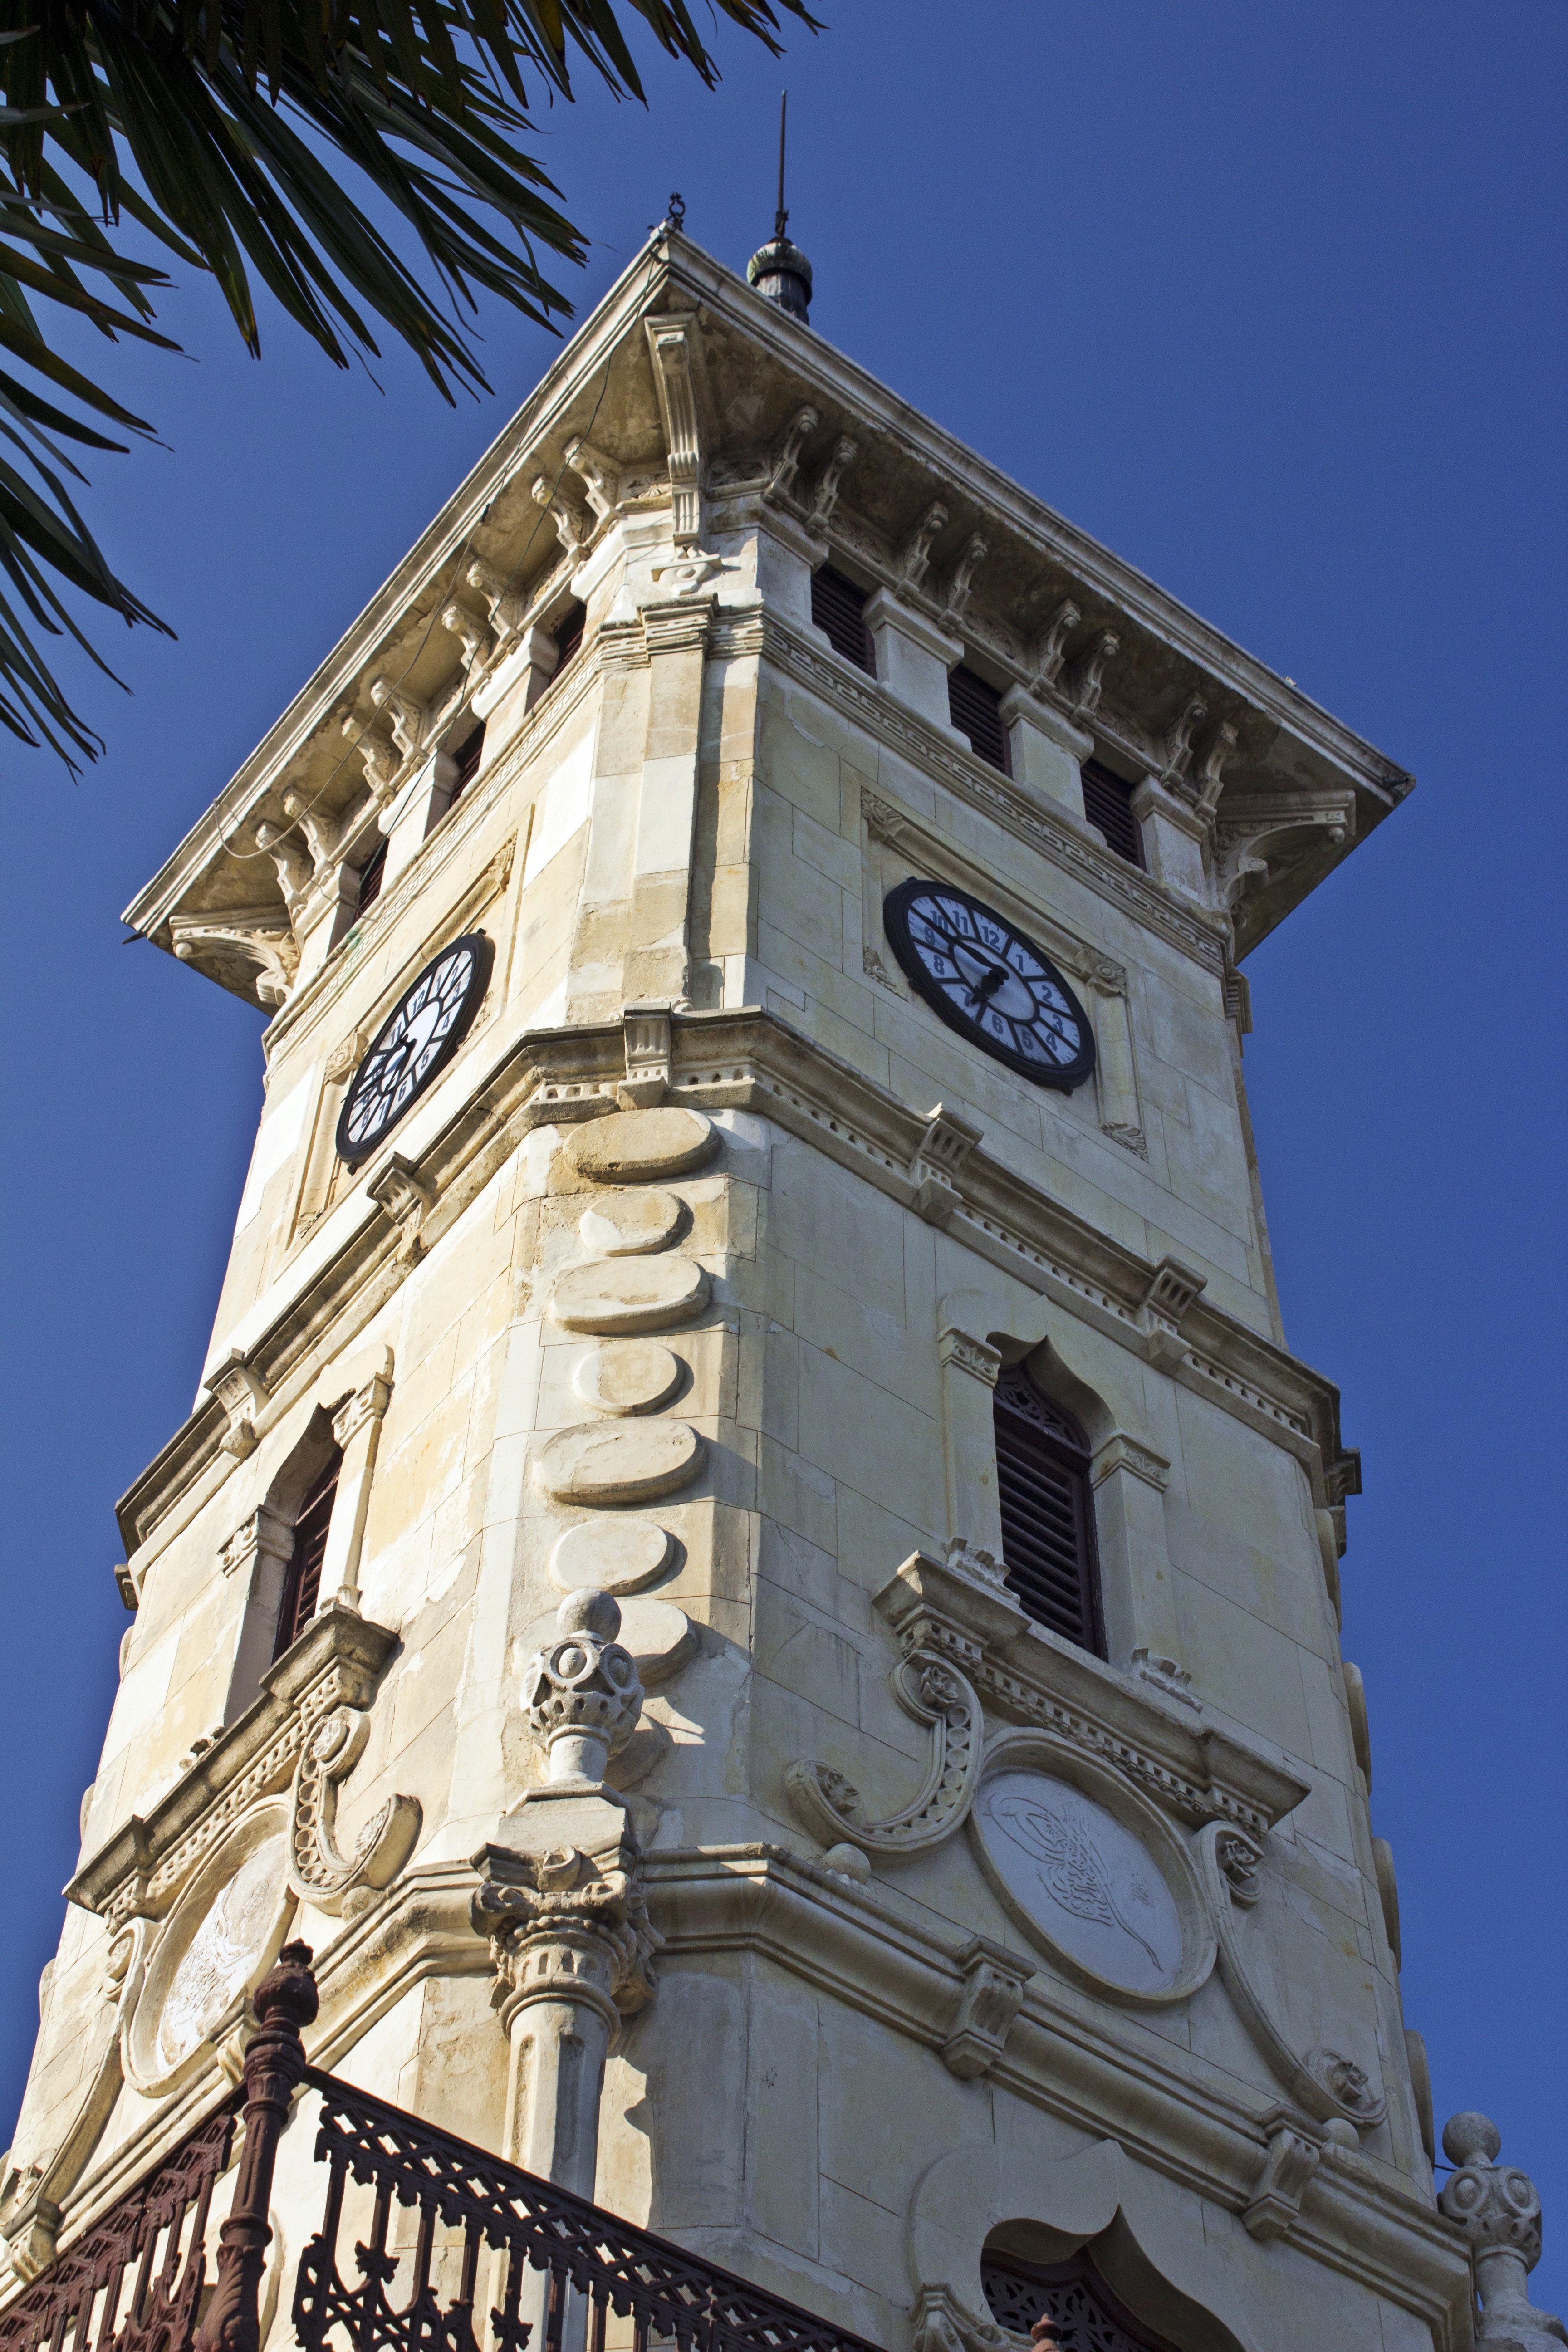
architecture, skyscraper, tower, landmark, facade, tower block, clock tower, bell tower, spire, steeple, izmit, kocaeli turkey